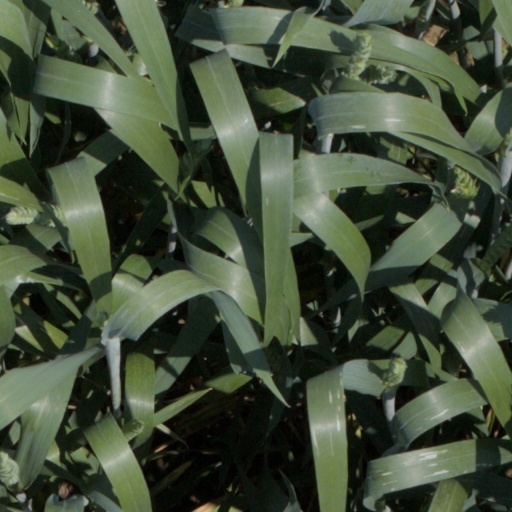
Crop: wheat